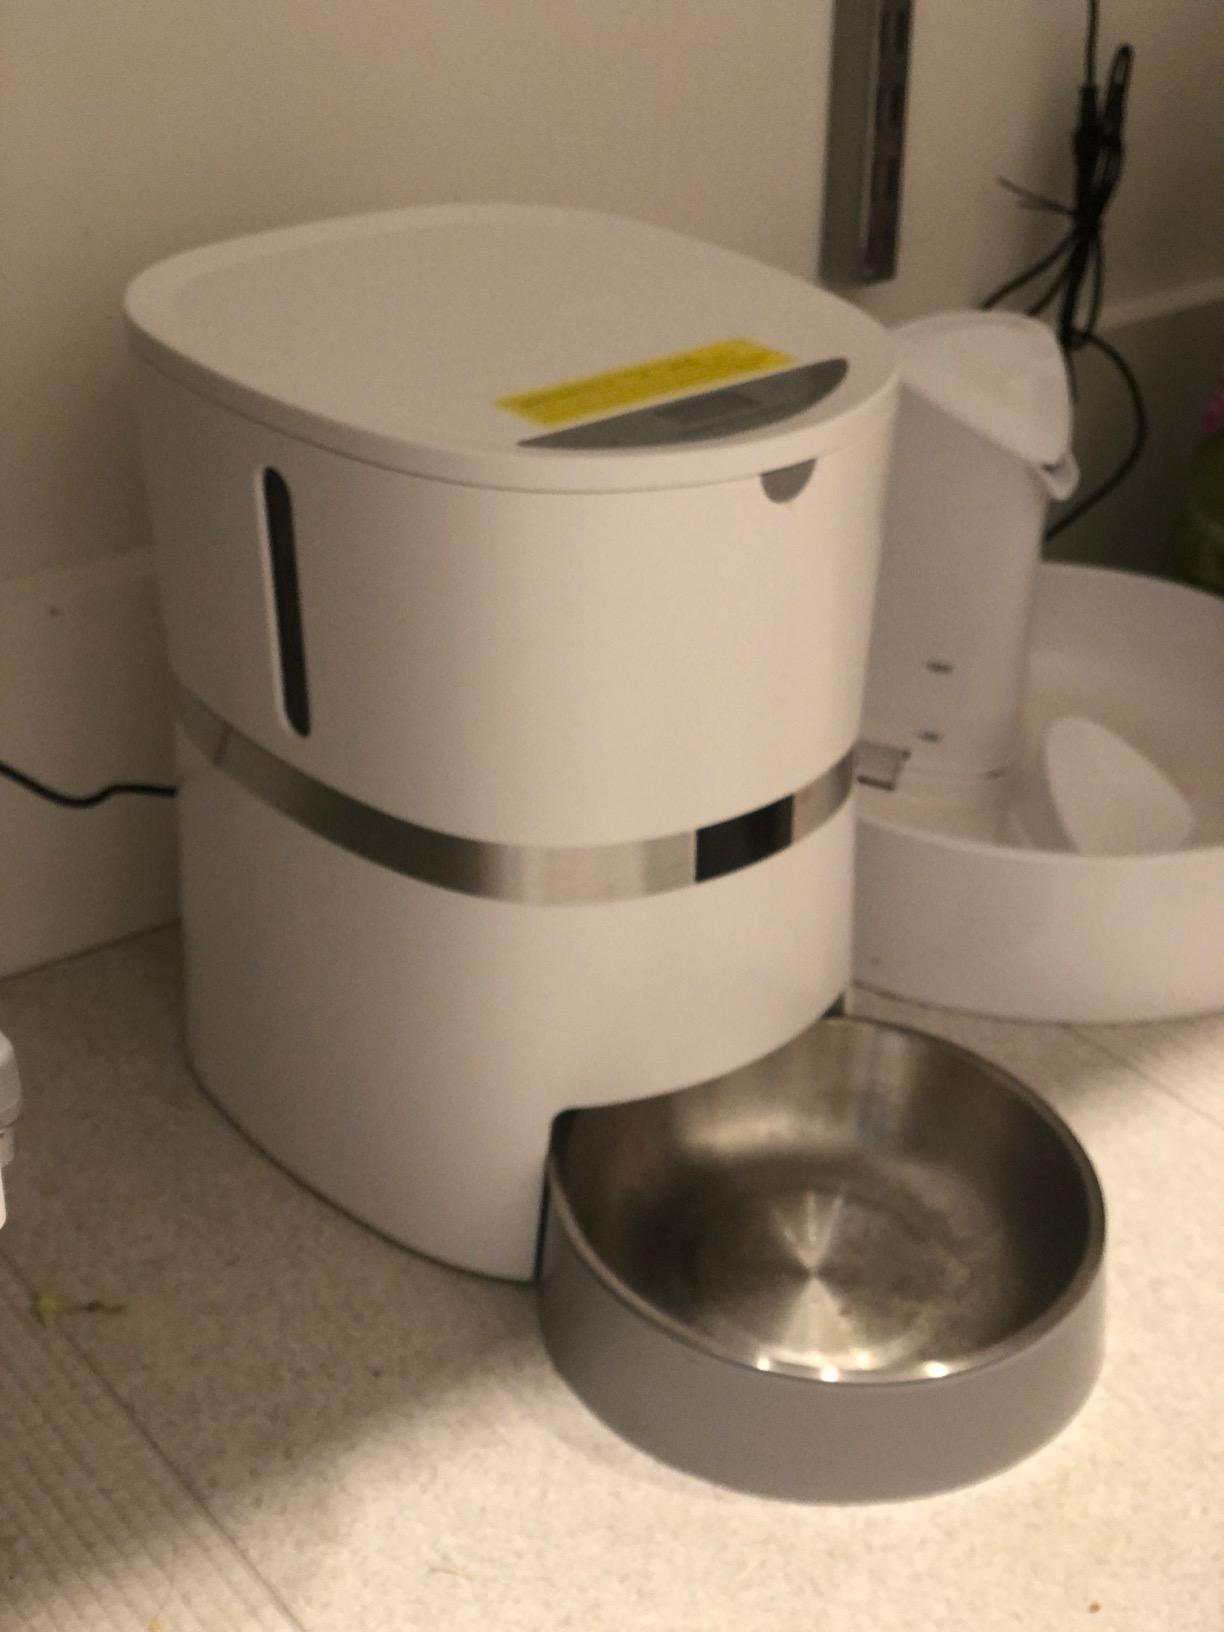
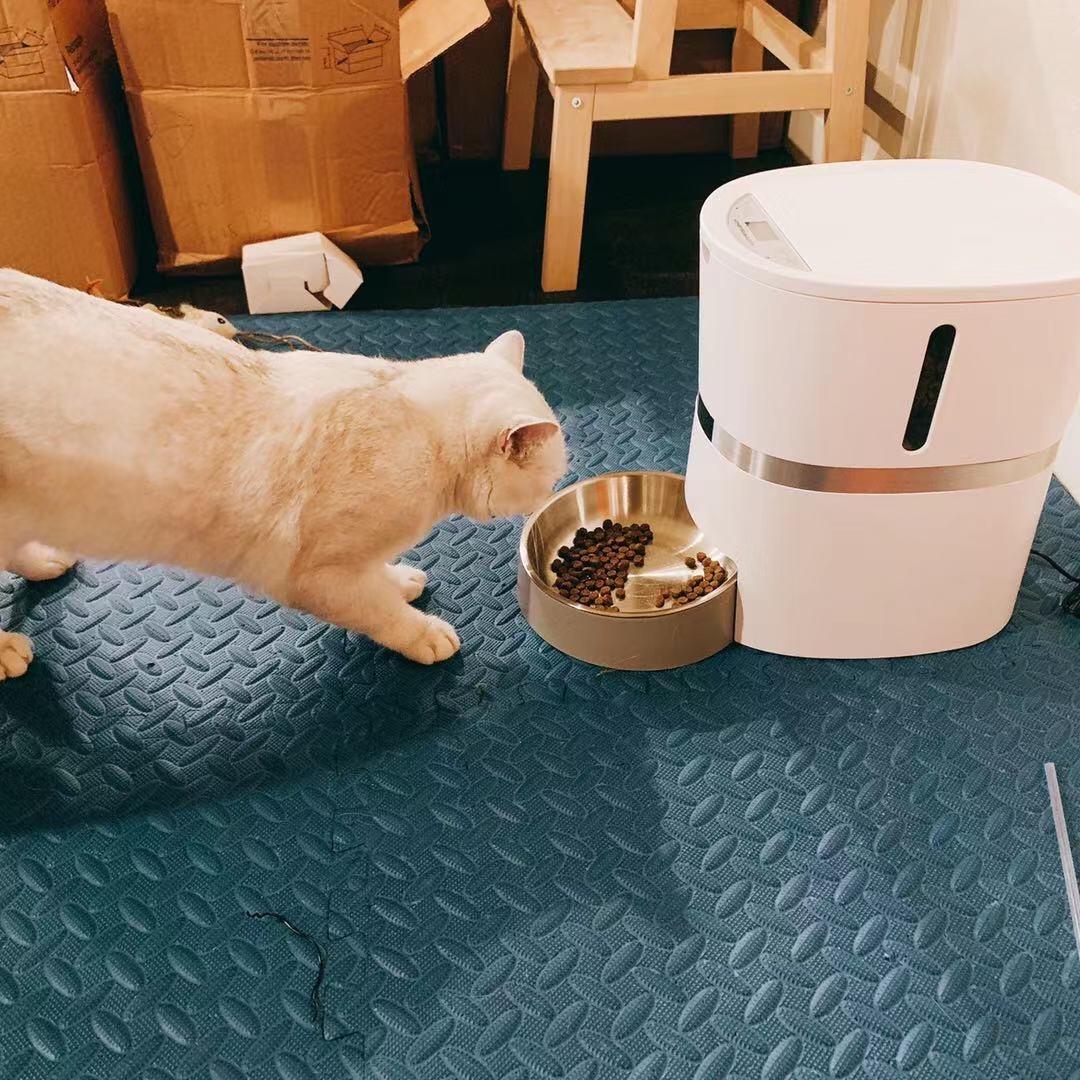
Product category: items_feeder
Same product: yes